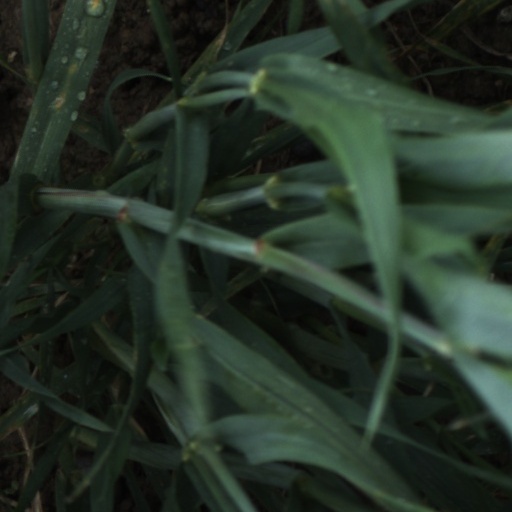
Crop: wheat